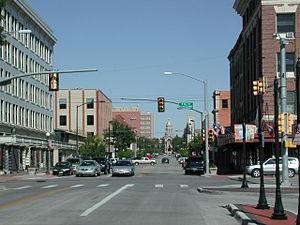
L'État américain du Wyoming est divisé en 99 municipalités, qui ont le statut de city ou de town.